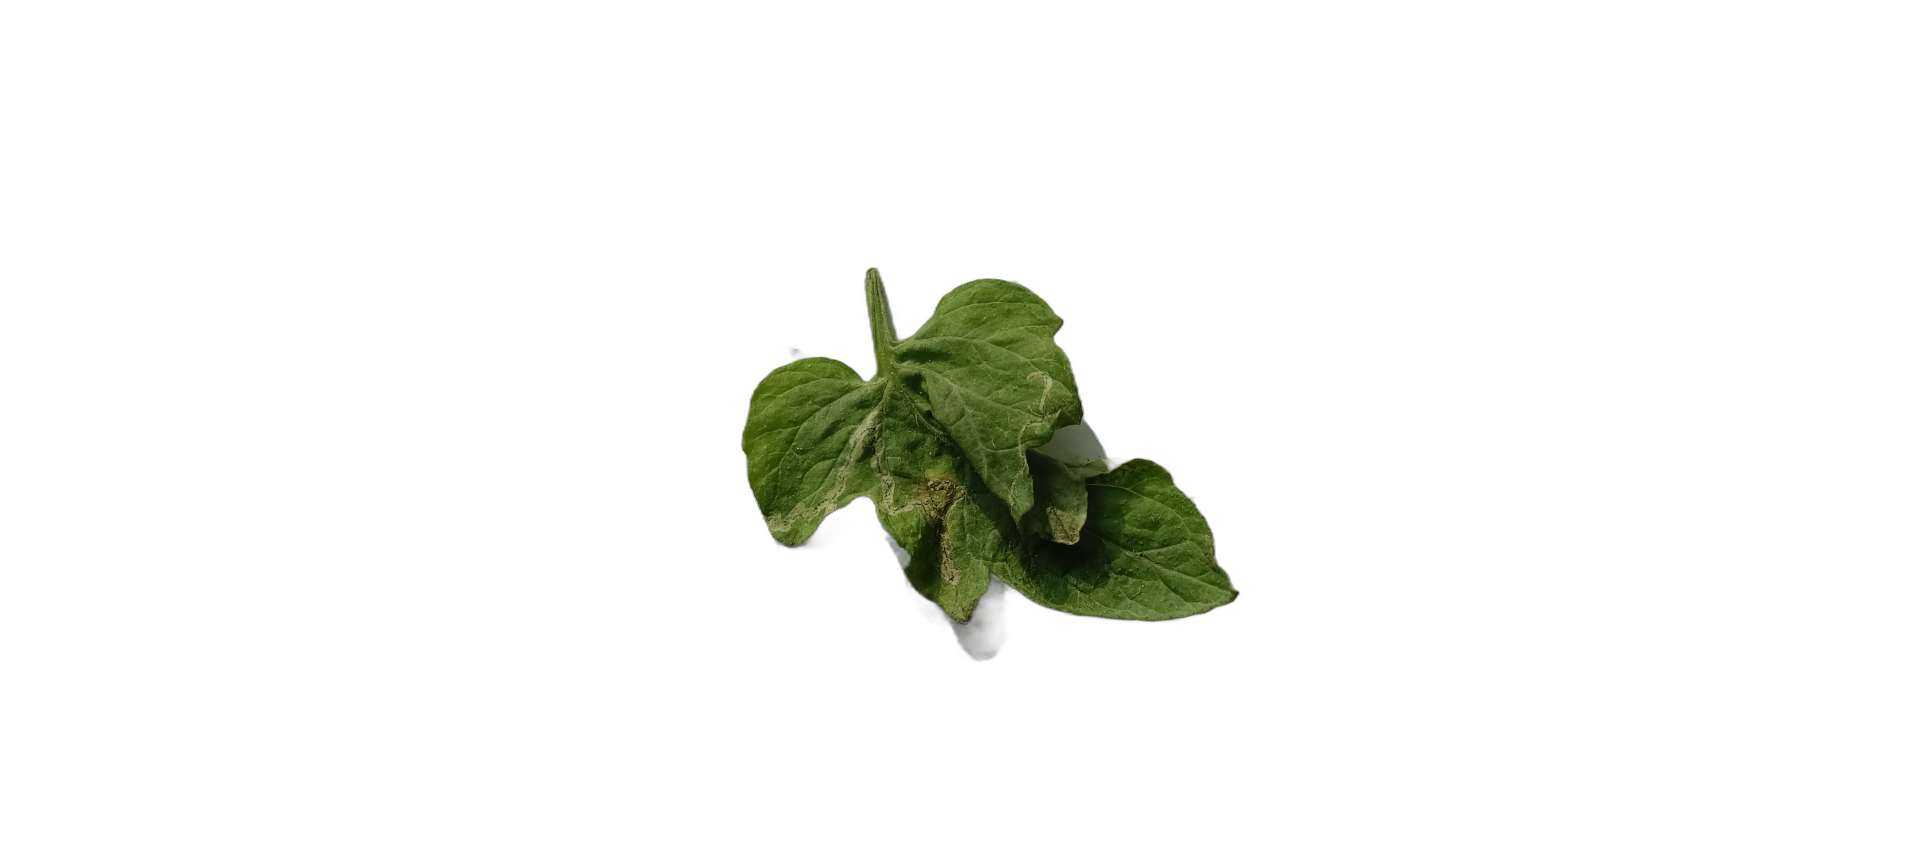
Crop: Tomato
Label: Spot